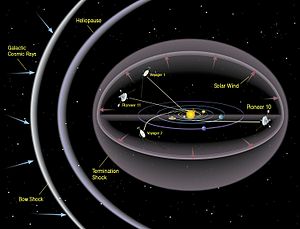
Kosmisk stråling
Kosmiske stråler stammer fra verdensrummet (kosmos). Solens magnetfelt afbøjer den del af den kosmiske stråling som er elektrisk ladet. Det samme gør Jordens magnetfelt.[1]
Kosmiske stråler er subatomare partikler eller atomer med oprindelse udenfor Jordens atmosfære, som har en kinetisk energi på mere end nogle få milliarder eV. En lille del af den kosmiske stråling består af fotoner i form af gammastråler.